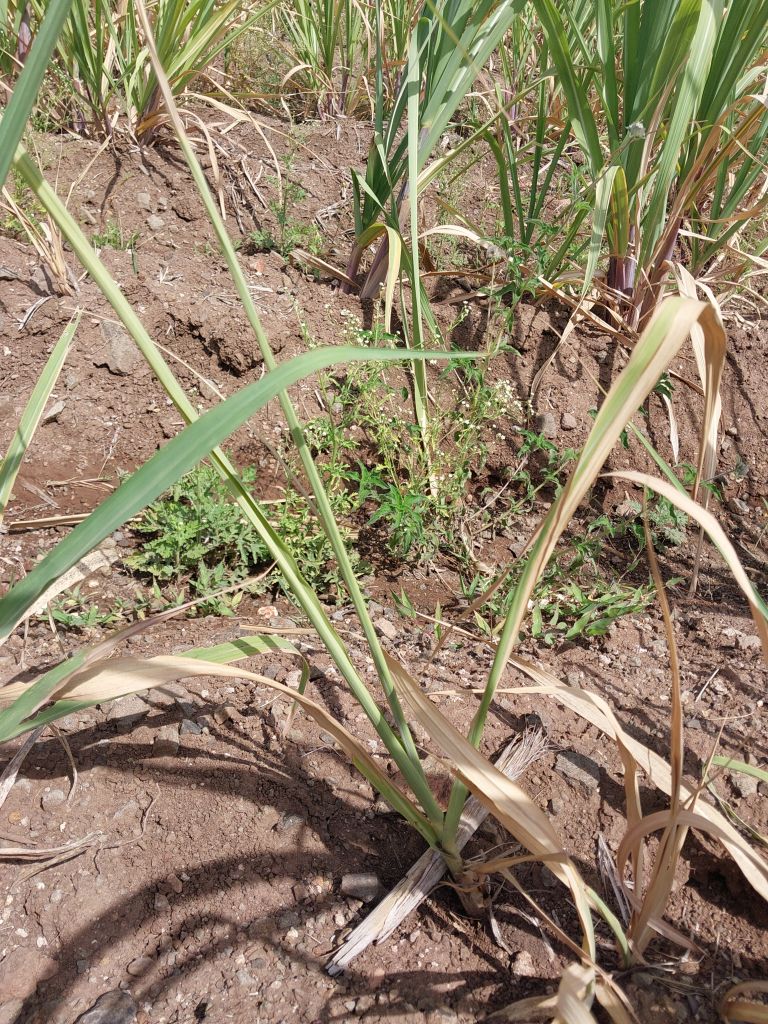
Label: Yellow Leaf